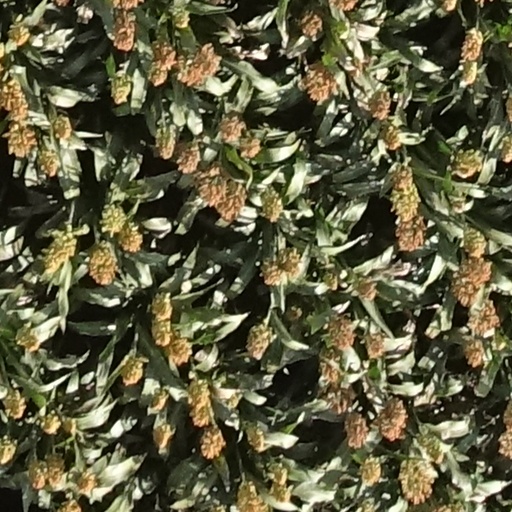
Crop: sorghum